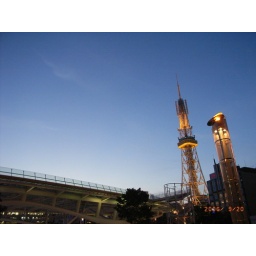
TV tower in twilight 1